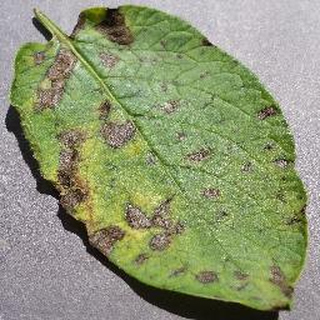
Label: potato_early_blight